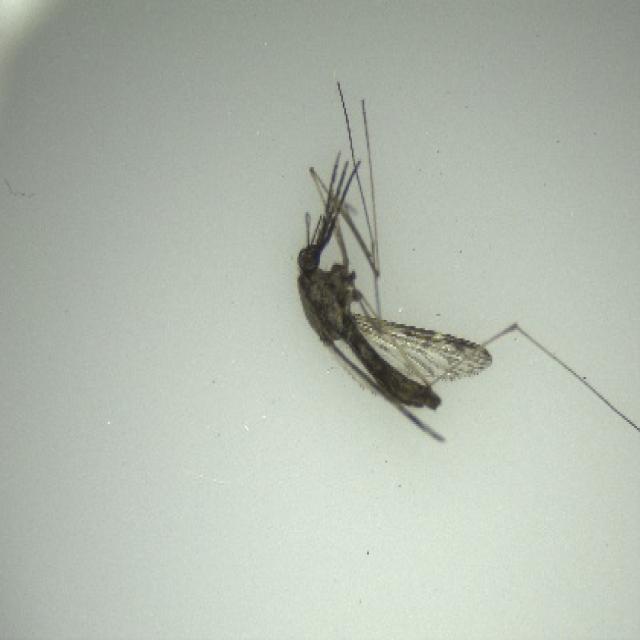
Species: anopheles_sinensis